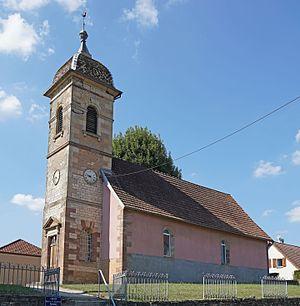
Le temple protestant de Couthenans.
Couthenans est une commune française située dans le département de la Haute-Saône, en région Bourgogne-Franche-Comté.